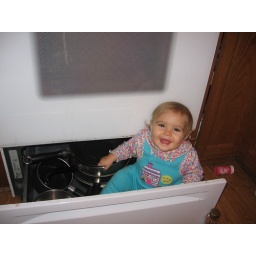
One minute she was sitting on the floor playing with the pots and pans. The next minute she was in the drawer!